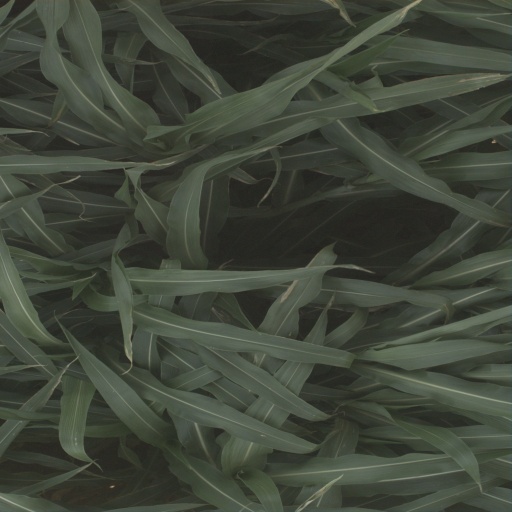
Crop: sorghum